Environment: lab
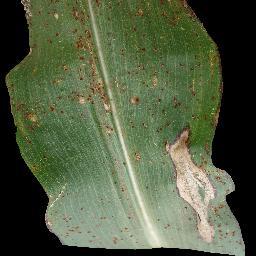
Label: common_rust